Rajapaksa Central College

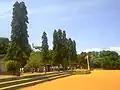
College Play Ground

Rajapaksha Central College plays its annual Big Match with Vijitha Central College, Dickwella. It is also known as "Golden" "Battle of Ruhuna".